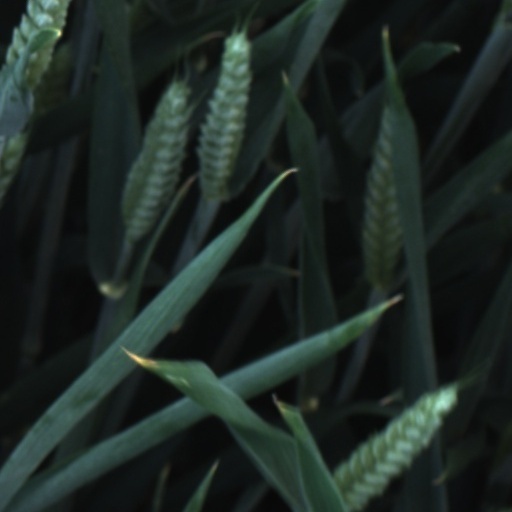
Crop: wheat